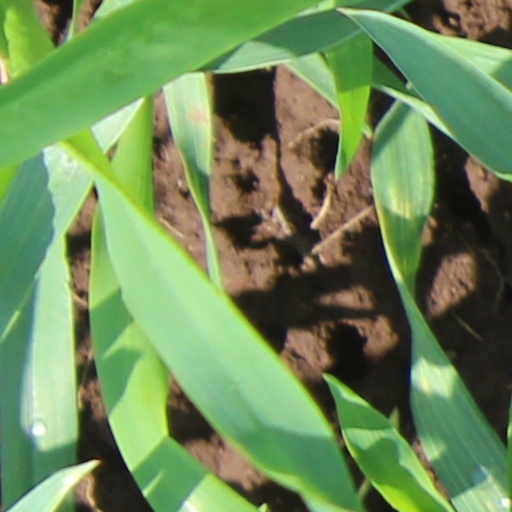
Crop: wheat